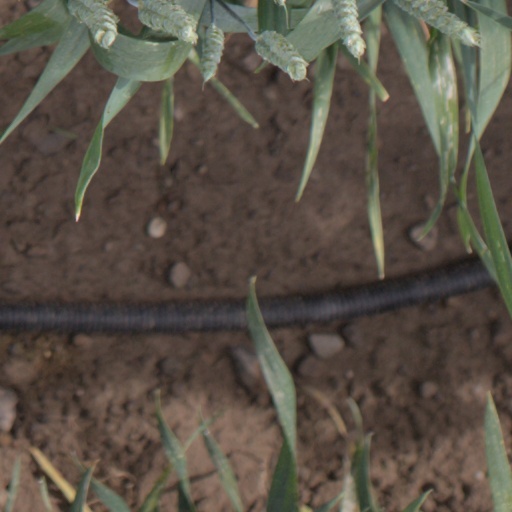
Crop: wheat